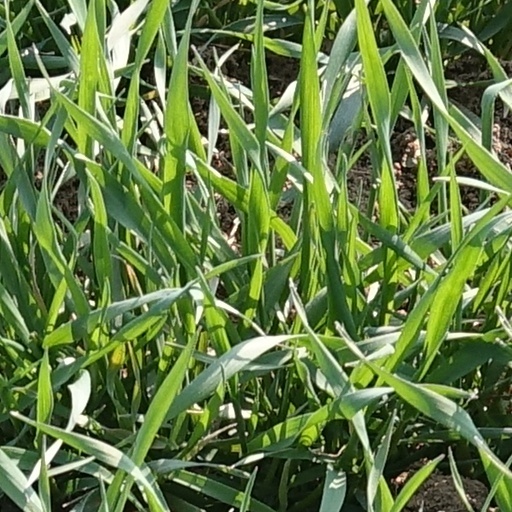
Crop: wheat